Black comedy

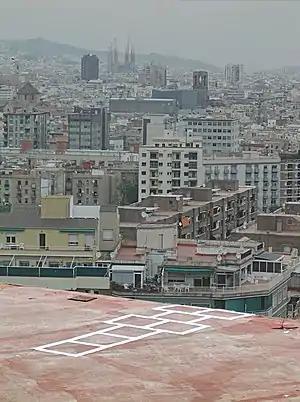
"Hopscotch to oblivion" in Barcelona, Spain, alluding to suicide

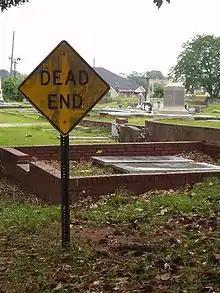
A cemetery with a "Dead End" sign, creating a play on words

Black comedy, also known as black humor, bleak comedy, dark comedy, dark humor, gallows humor or morbid humor, is a style of comedy that makes light of subject matter that is generally considered taboo, particularly subjects that are normally considered serious or painful to discuss, aiming to provoke discomfort, serious thought, and amusement for their audience. Thus, in fiction, for example, the term "black comedy" can also refer to a genre in which dark humor is a core component.